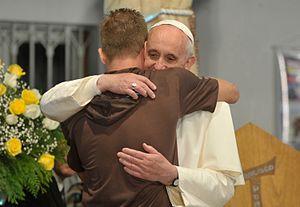
Les Journées mondiales de la jeunesse 2013 étaient les 28ᵉ Journées mondiales de la jeunesse, organisées par l'Église catholique, qui se sont tenues à Rio de Janeiro au Brésil du 23 au 28 juillet 2013, tel qu'annoncé par le pape Benoît XVI à l'issue des JMJ 2011.